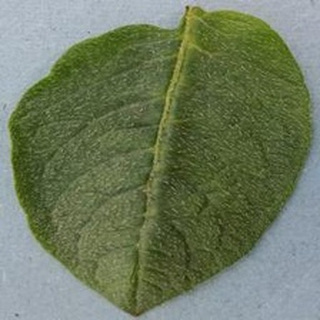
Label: healthy_potato